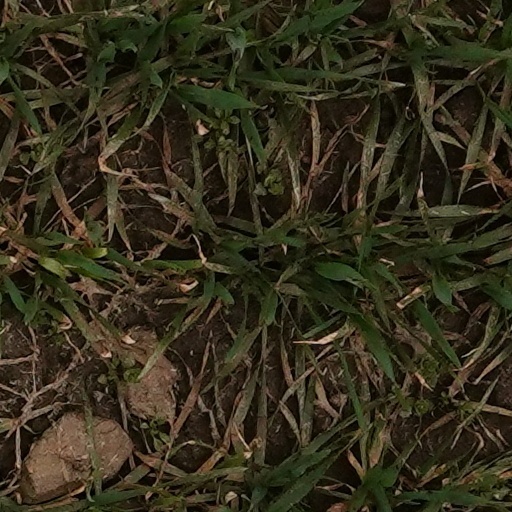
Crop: wheat